2001 Coca-Cola 600

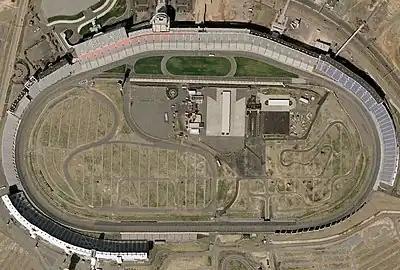
Lowe's Motor Speedway, the track where the race was held.

Lowe's Motor Speedway is a motorsports complex located in Concord, North Carolina, United States 13 miles from Charlotte, North Carolina. The complex features a 1.5 miles (2.4 km) quad oval track that hosts NASCAR racing including the prestigious Coca-Cola 600 on Memorial Day weekend and The Winston, as well as the UAW-GM Quality 500. The speedway was built in 1959 by Bruton Smith and is considered the home track for NASCAR with many race teams located in the Charlotte area. The track is owned and operated by Speedway Motorsports Inc. (SMI) with Humpy Wheeler as track president.